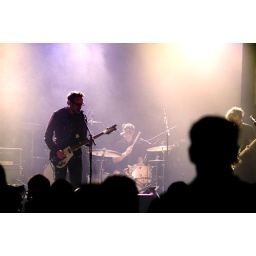
confuse the cat was het voorprogramma van killing joke in het depot